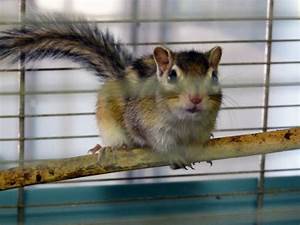
Label: squirrel